I Love New York season 2

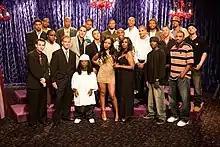
The cast of "I Love New York 2"

I Love New York 2 is the second season of the VH1 reality television series "I Love New York". "I Love New York 2" starred Tiffany "New York" Pollard who was on a quest to find her true love. Her relationship with season one's Victor, Tango, ended shortly after the season concluded. Unlike the first season, Mauricio Sanchez did not return as "Chamo", New York's assistant. Instead of "Chamo", New York had "Big Ant" (Anthony) as her assistant, and "Bodyguard". The show premiered on October 8, 2007, and featured twenty men competing to be the winner.